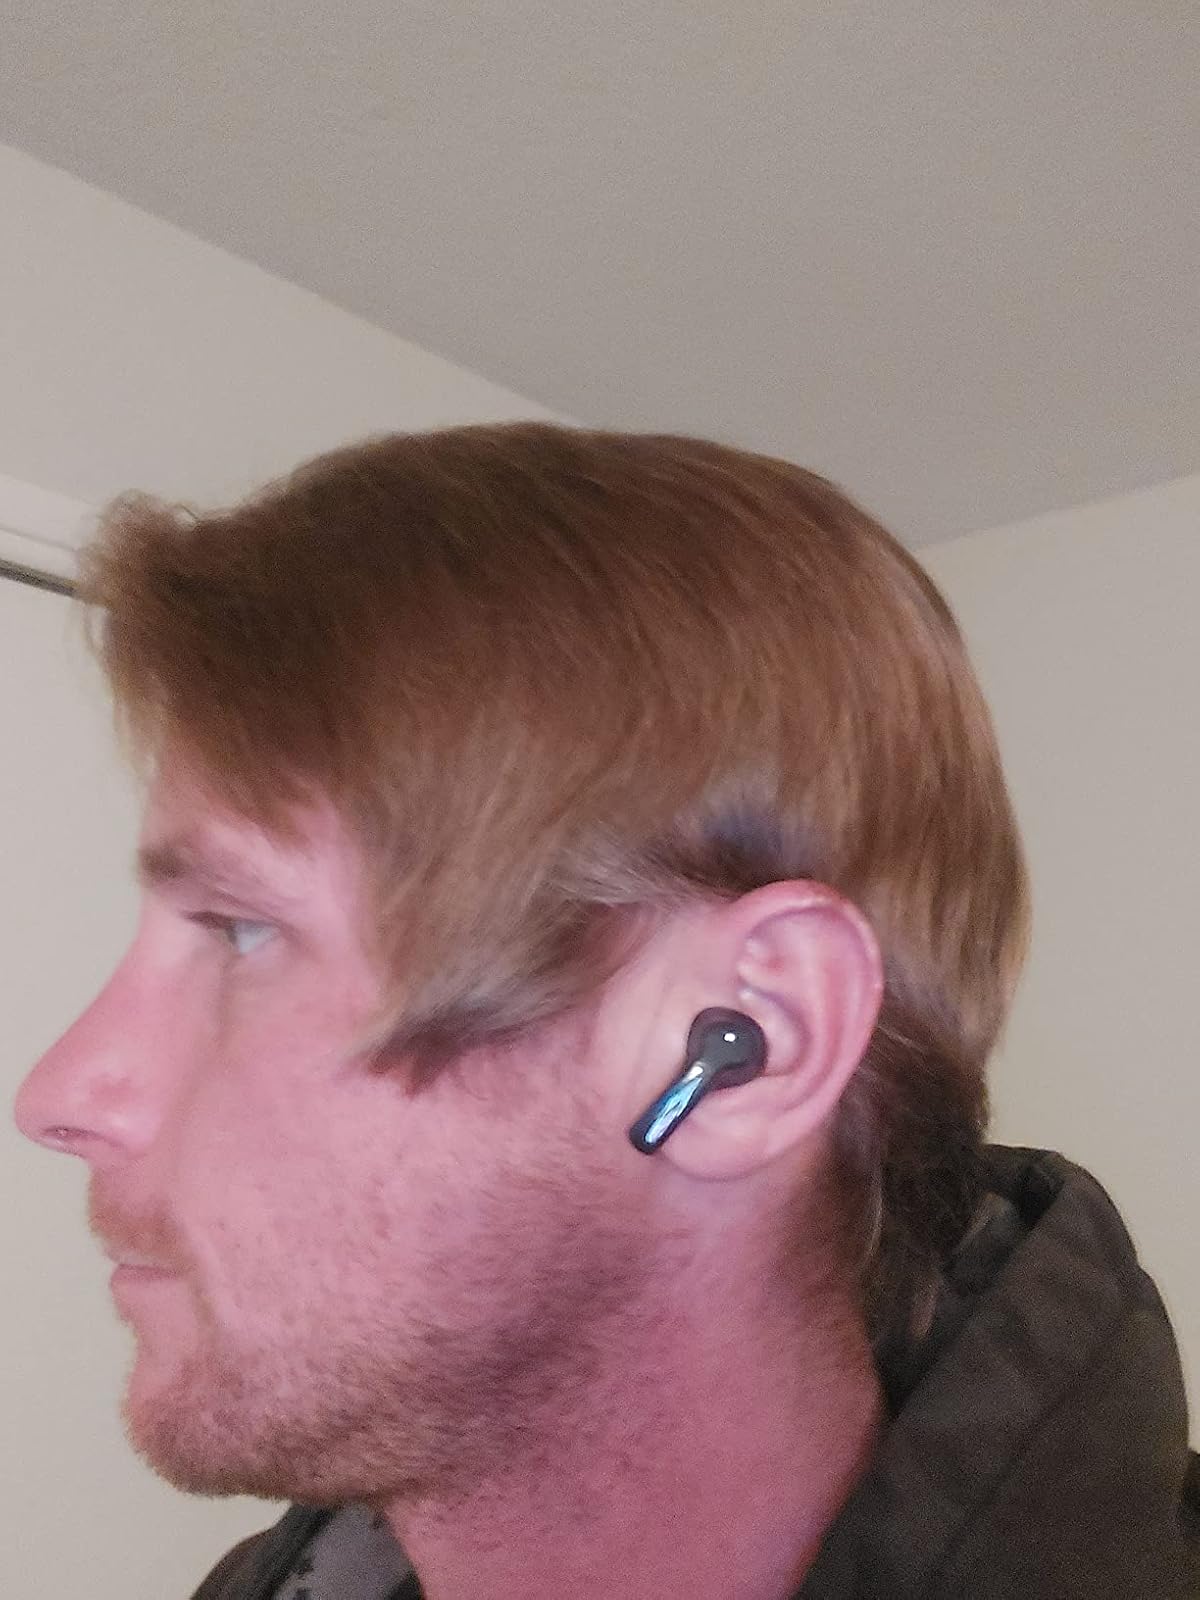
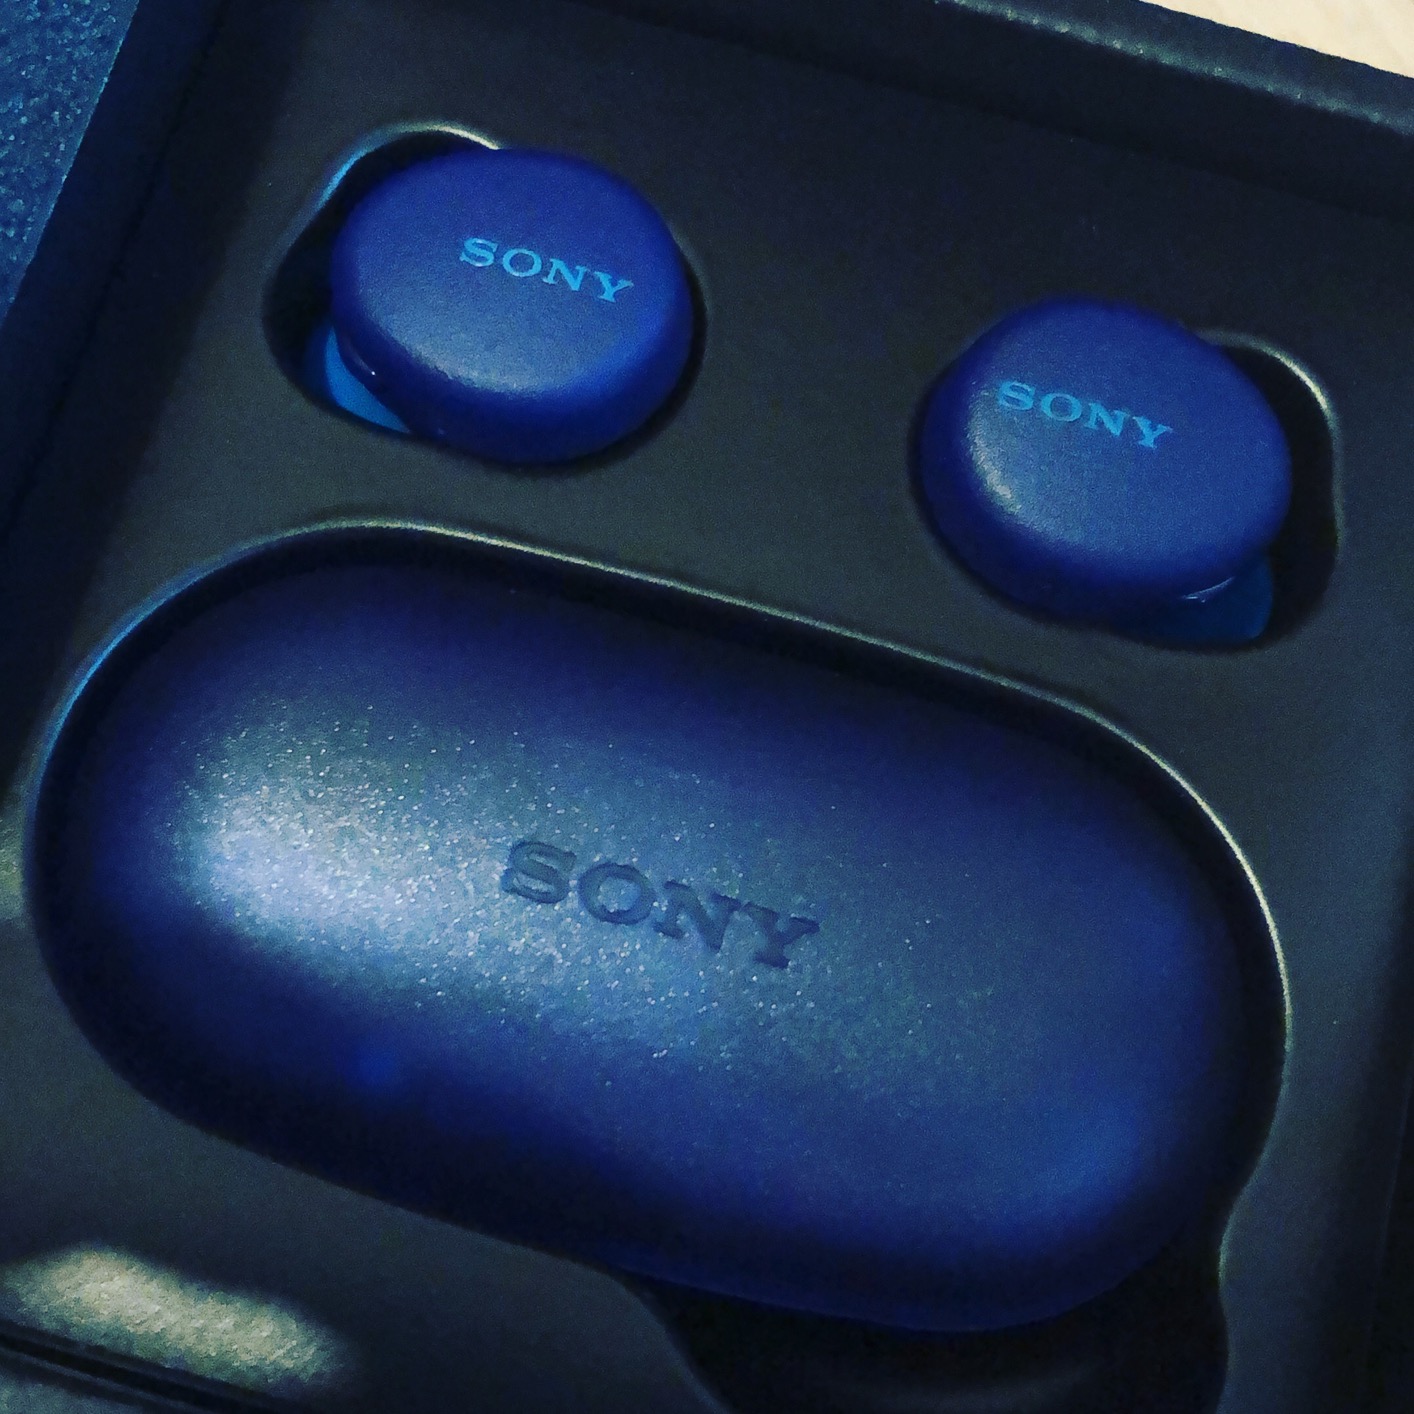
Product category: earbuds
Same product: no